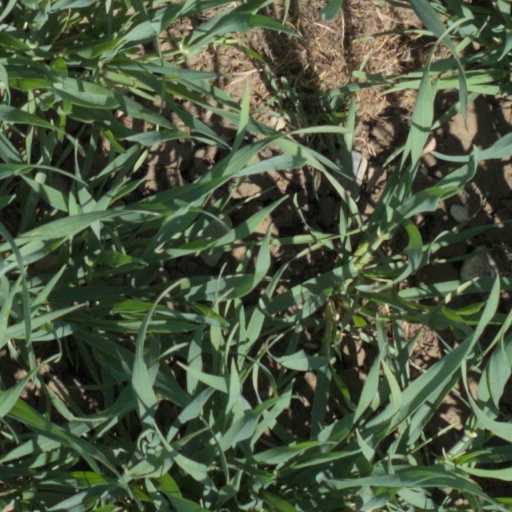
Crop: wheat